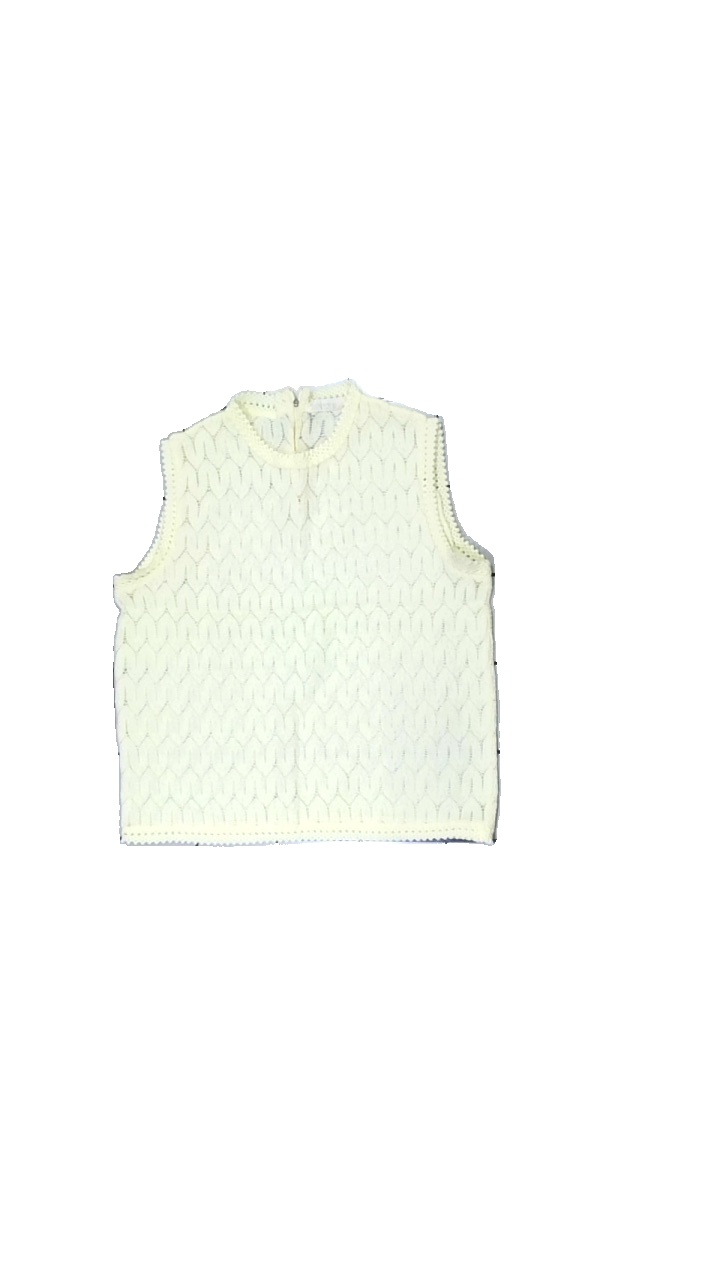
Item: Tank Top (Ladies)
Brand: Detex
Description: gul virkat linne med geometriskt mönster.  bruna fläckar i båda armhålorna
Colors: Yellow
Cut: Regular
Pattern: Geometric print
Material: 100% acrylic
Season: All
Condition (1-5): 3
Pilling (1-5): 5
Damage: fläckar i båda armhålorna
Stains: Major
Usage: Export
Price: <50